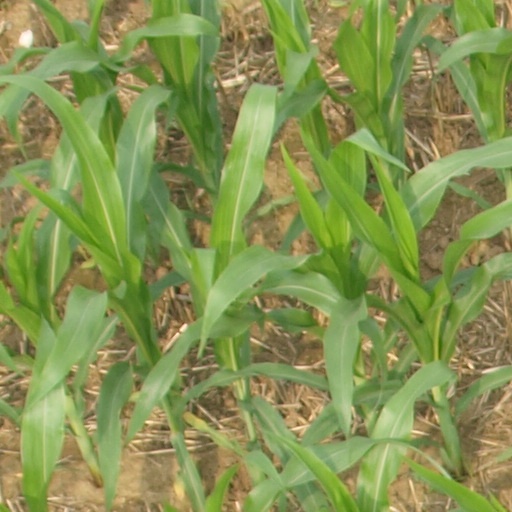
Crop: maize; corn